Dietrich Klagges

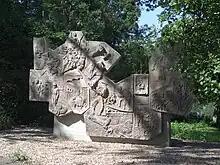
Memorial to the Rieseburg murdered régime opponents

Klagges was the youngest of a forest ranger's seven children. He underwent training as a "volksschule" teacher at the teaching seminary at Soest. He enrolled for military service in the 15th Infantry Regiment, headquartered in Minden, but was injured and discharged with a partial disability. He then worked as a teacher in Harpen near Bochum. After the First World War broke out, he re-enlisted in the 13th Infantry Regiment on 15 January 1915. He saw action on the western front but was badly wounded with a gunshot wound to the right thigh on 1 April 1915. He saw no further action and, after release from the hospital, was discharged on 31 July 1916. He returned to teaching, this time in Wilster in Holstein.